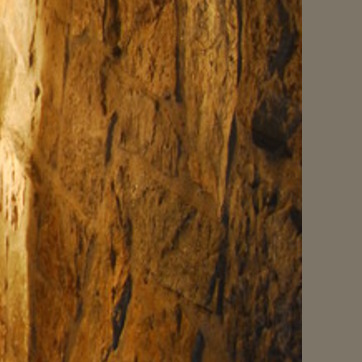
Material: stone